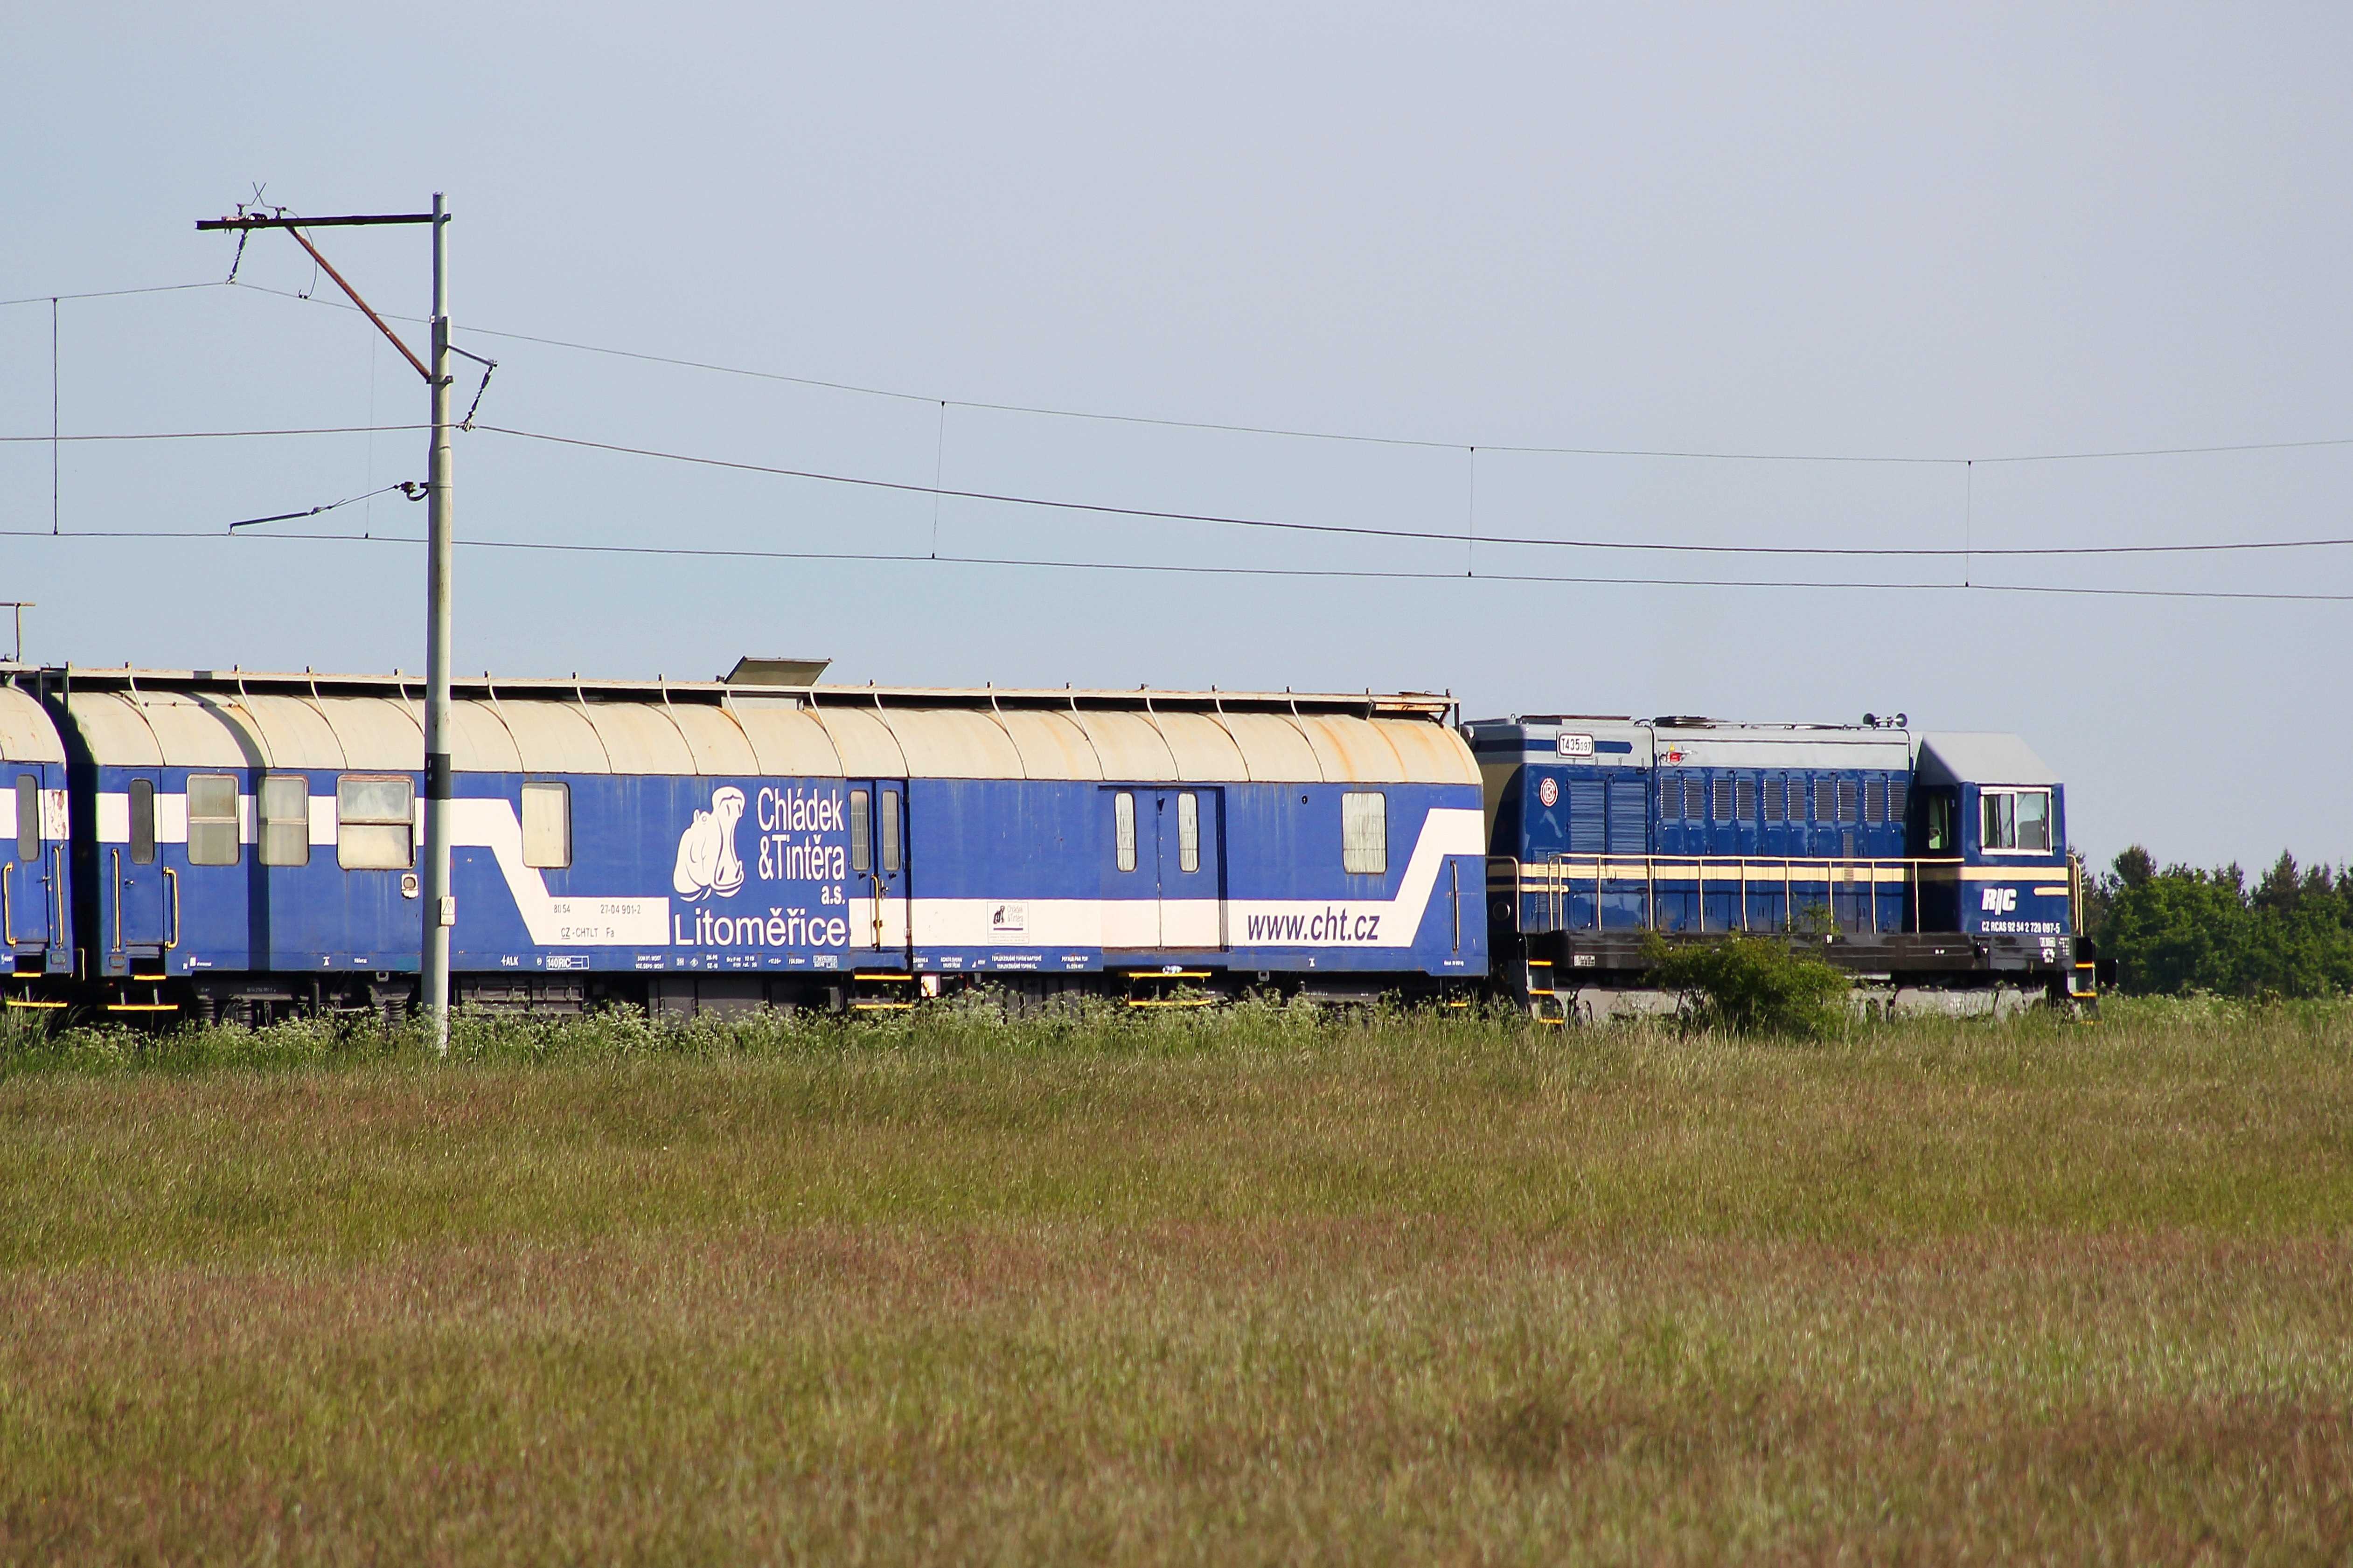
track, train, transport, vehicle, blue, electricity, locomotive, cargo, historically, rail transport, tgv, diesel locomotive, land vehicle, residential area, arbeitszug, rolling stock, railroad car, passenger car, high speed rail